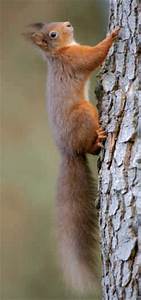
Label: scoiattolo